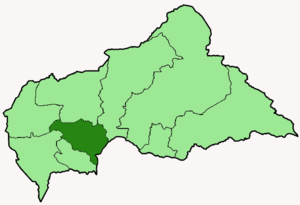
L'archidiocèse de Bangui, est l'unique archidiocèse catholique en République centrafricaine. Son siège est à la cathédrale Notre-Dame de Bangui.